The Amazing Race 2 (Chinese season)

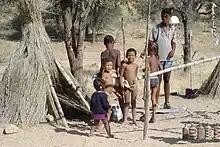
The last task before heading to the Pit Stop had teams take part in the Bushman culture.

In this leg's Roadblock, one team member had to cross through a field of lasers without touching a beam to get their next clue.